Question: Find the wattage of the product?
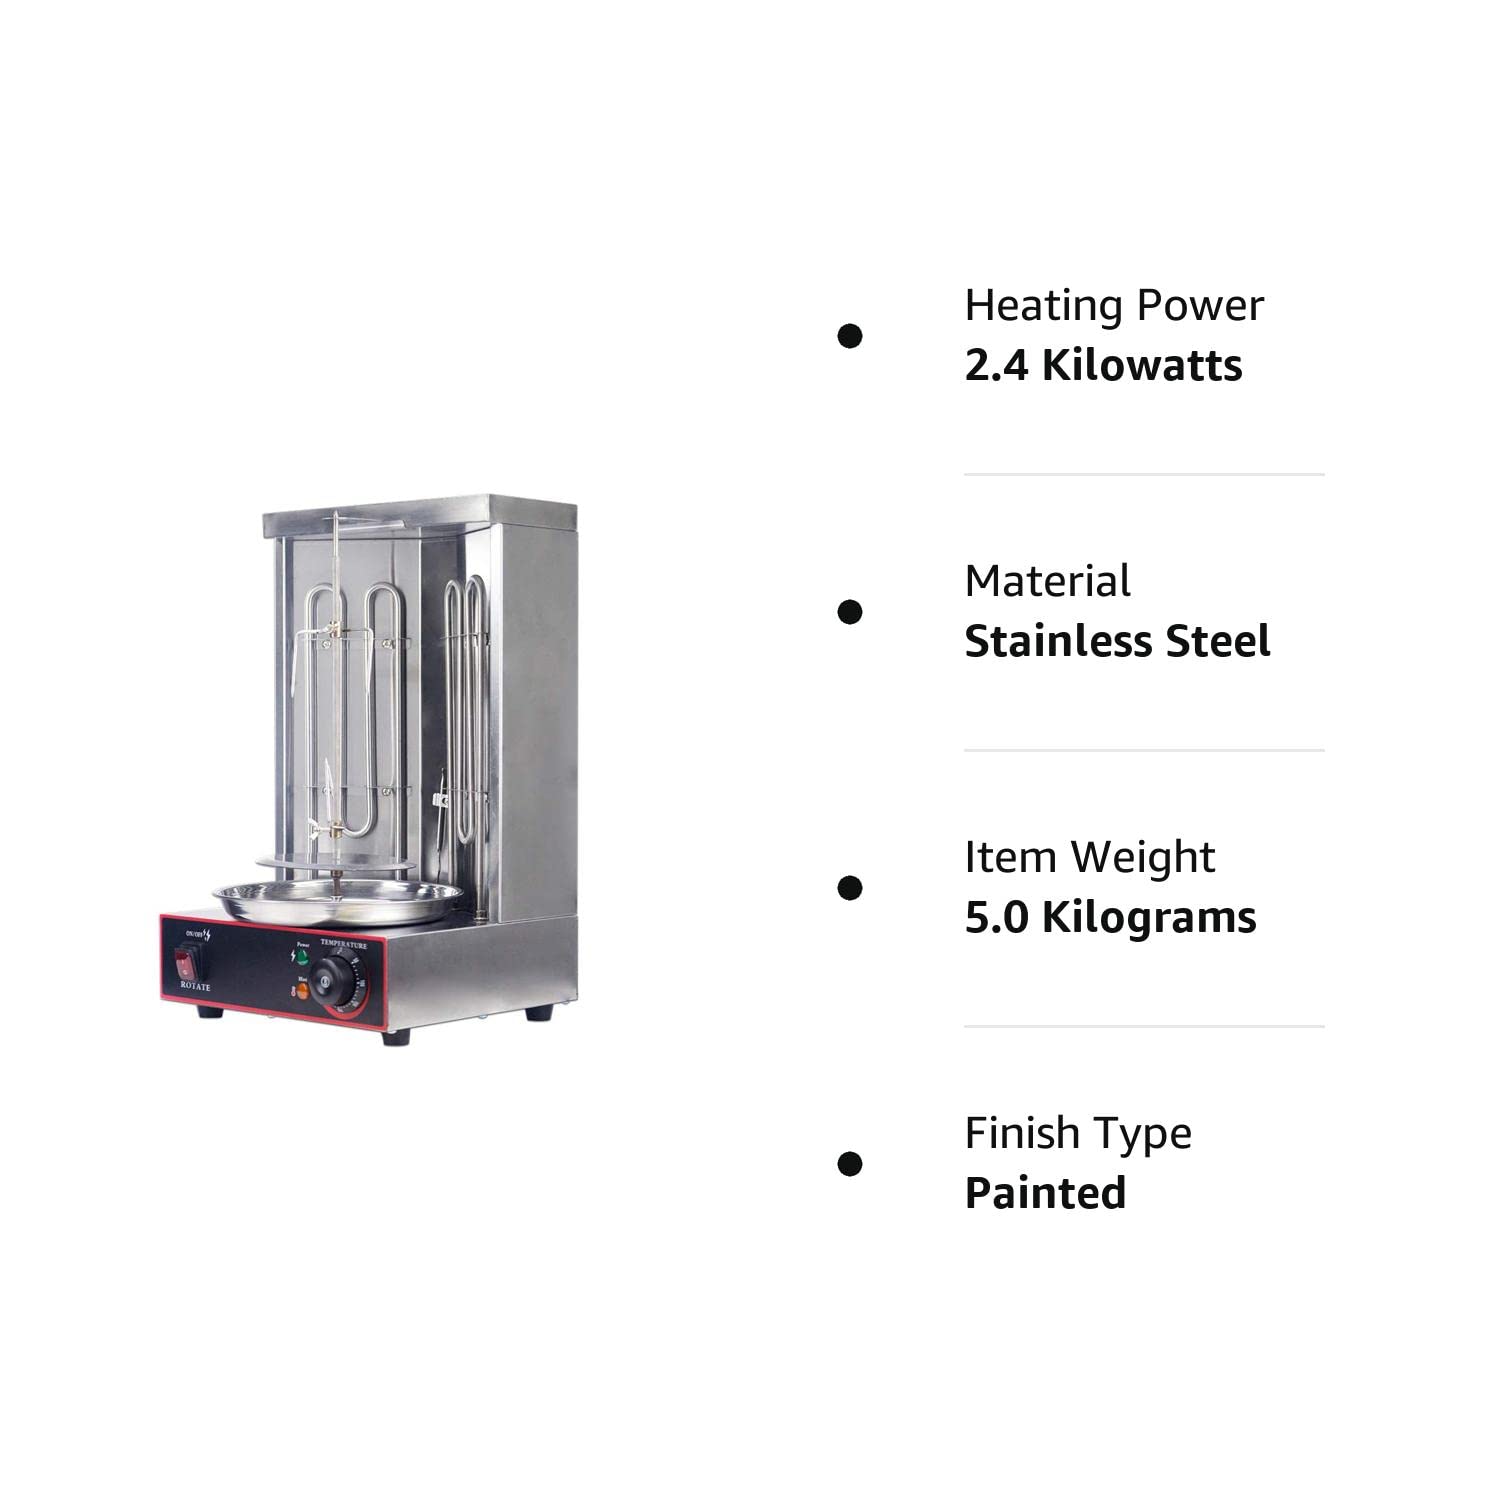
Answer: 2.4 kilowatt